Upper Kalgan Hall

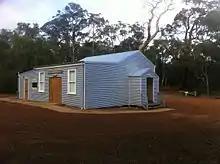
Eastern side of the hall in 2016

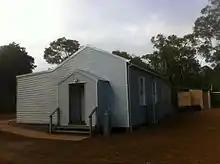
Hall entry

Upper Kalgan Hall is a heritage listed building and archaeological site located in Kalgan, close to the Kalgan River north east of Albany in the Great Southern region of Western Australia.